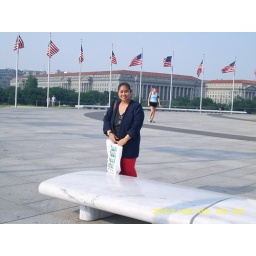
by the wahington monument base